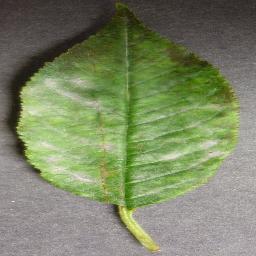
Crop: cherry
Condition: (including_sour)_powdery_mildew